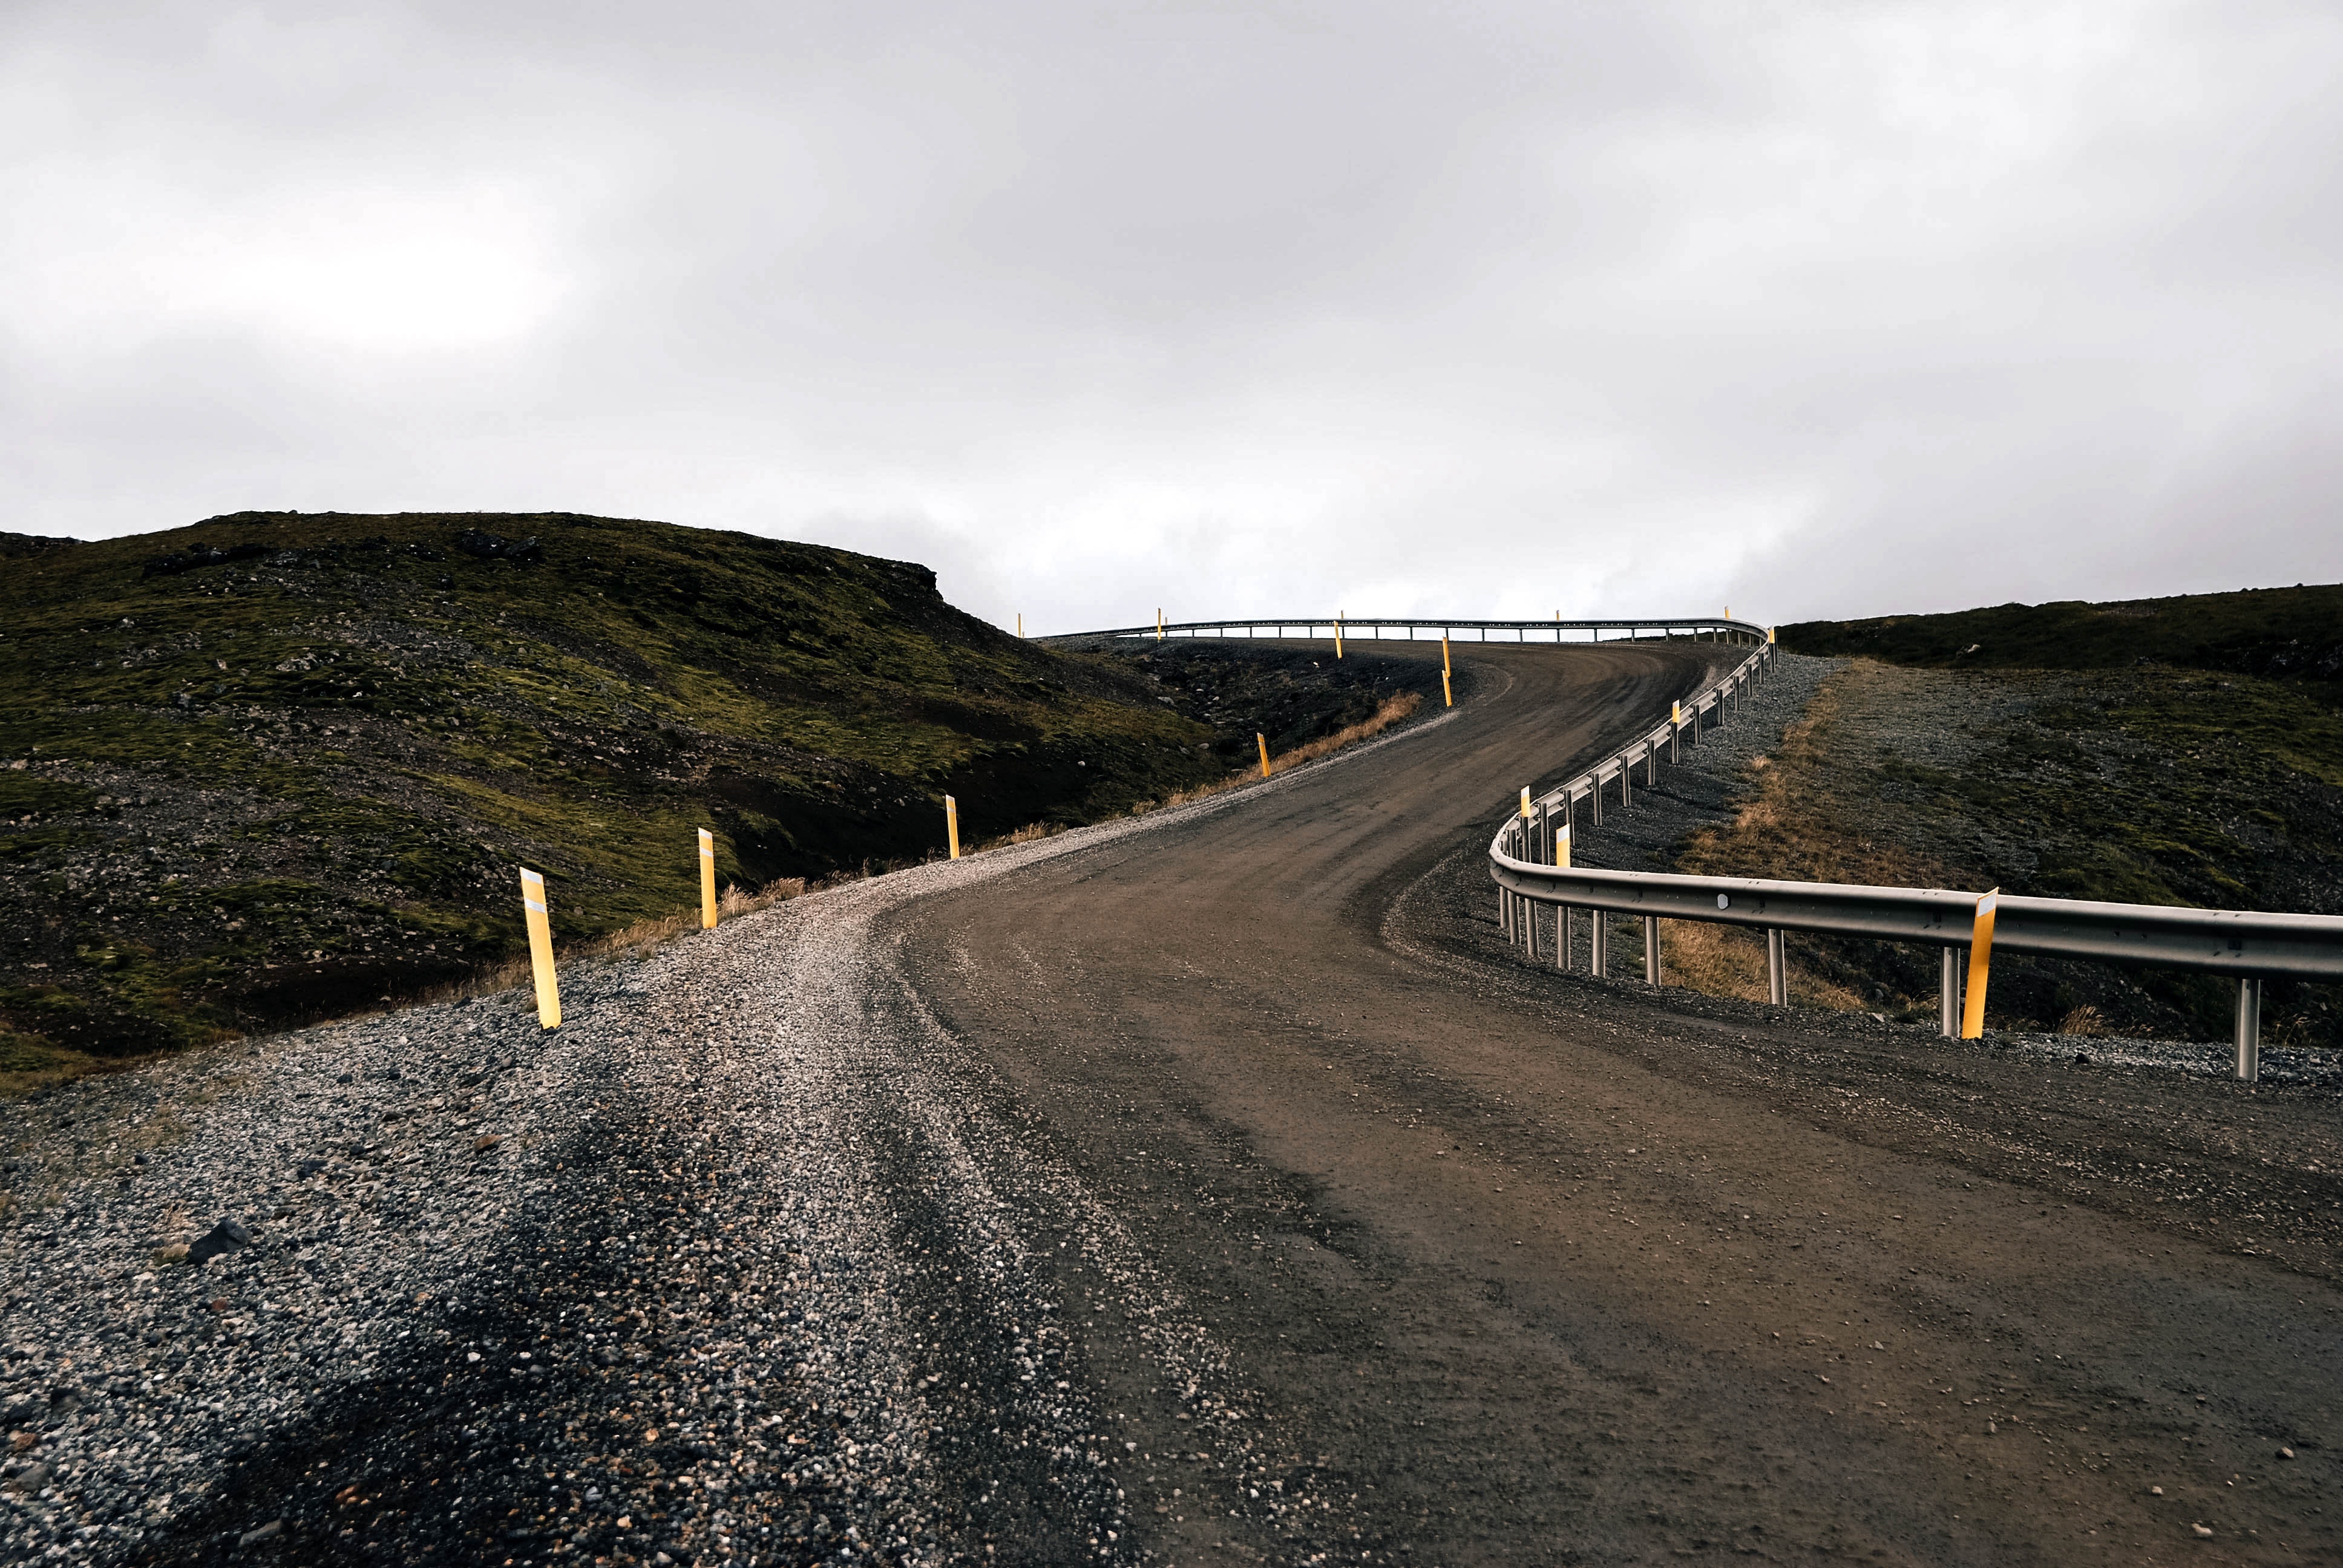
road, asphalt, sky, road surface, highland, infrastructure, thoroughfare, line, lane, cloud, tree, geological phenomenon, rural area, hill, slope, grass, mountain, landscape, guard rail, tar, mountain pass, horizon, nonbuilding structure, highway, fell, parallel, shoulder, road trip